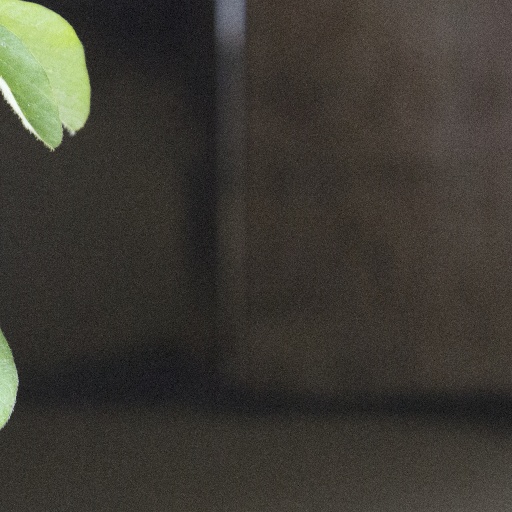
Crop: soybean